Lance Stroll

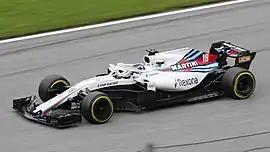
Stroll at the 2018 Austrian Grand Prix

Stroll drove for the Williams team for the 2017 Formula One season, partnering Felipe Massa. He became the first Canadian Formula One driver since the World Drivers' Champion Jacques Villeneuve. Reportedly, Stroll's father Lawrence Stroll paid $80 million to Williams prior to his Formula One debut.